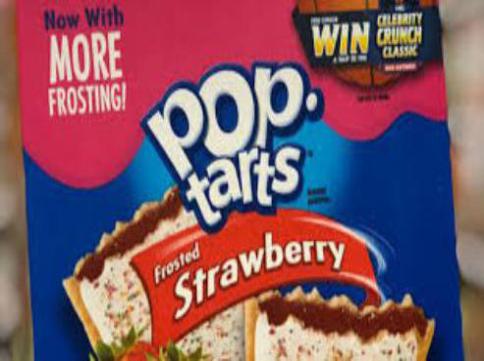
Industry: Food